Bjerknes (lunar crater)

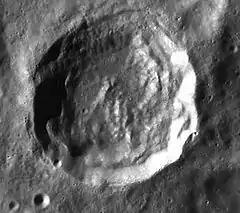
LRO WAC image

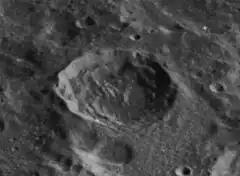
Oblique view from Lunar Orbiter 3, facing south

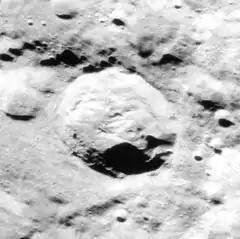
Oblique view from Apollo 17, facing east

Bjerknes is a lunar impact crater that is located in the southern hemisphere on the rugged far side of the Moon. The crater lies behind the southeastern limb, and beyond the region that is sometimes brought into sight through libration. Thus this crater can not be viewed from Earth, and has only been seen from orbit. Nearby named craters are Clark to the east, and Pogson to the south-southwest.